Waldorf education

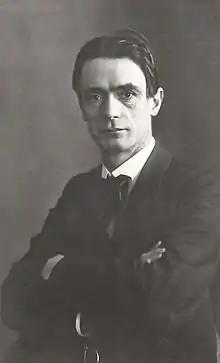
Rudolf Steiner

The first school based upon the ideas of Rudolf Steiner was opened in 1919 in response to a request from Emil Molt, owner and managing director of the Waldorf-Astoria Cigarette Company in Stuttgart, Germany. This is the source of the name "Waldorf", which is now trademarked in the United States when used in connection with the educational method. Molt's proposed school would educate the children of employees of the factory.